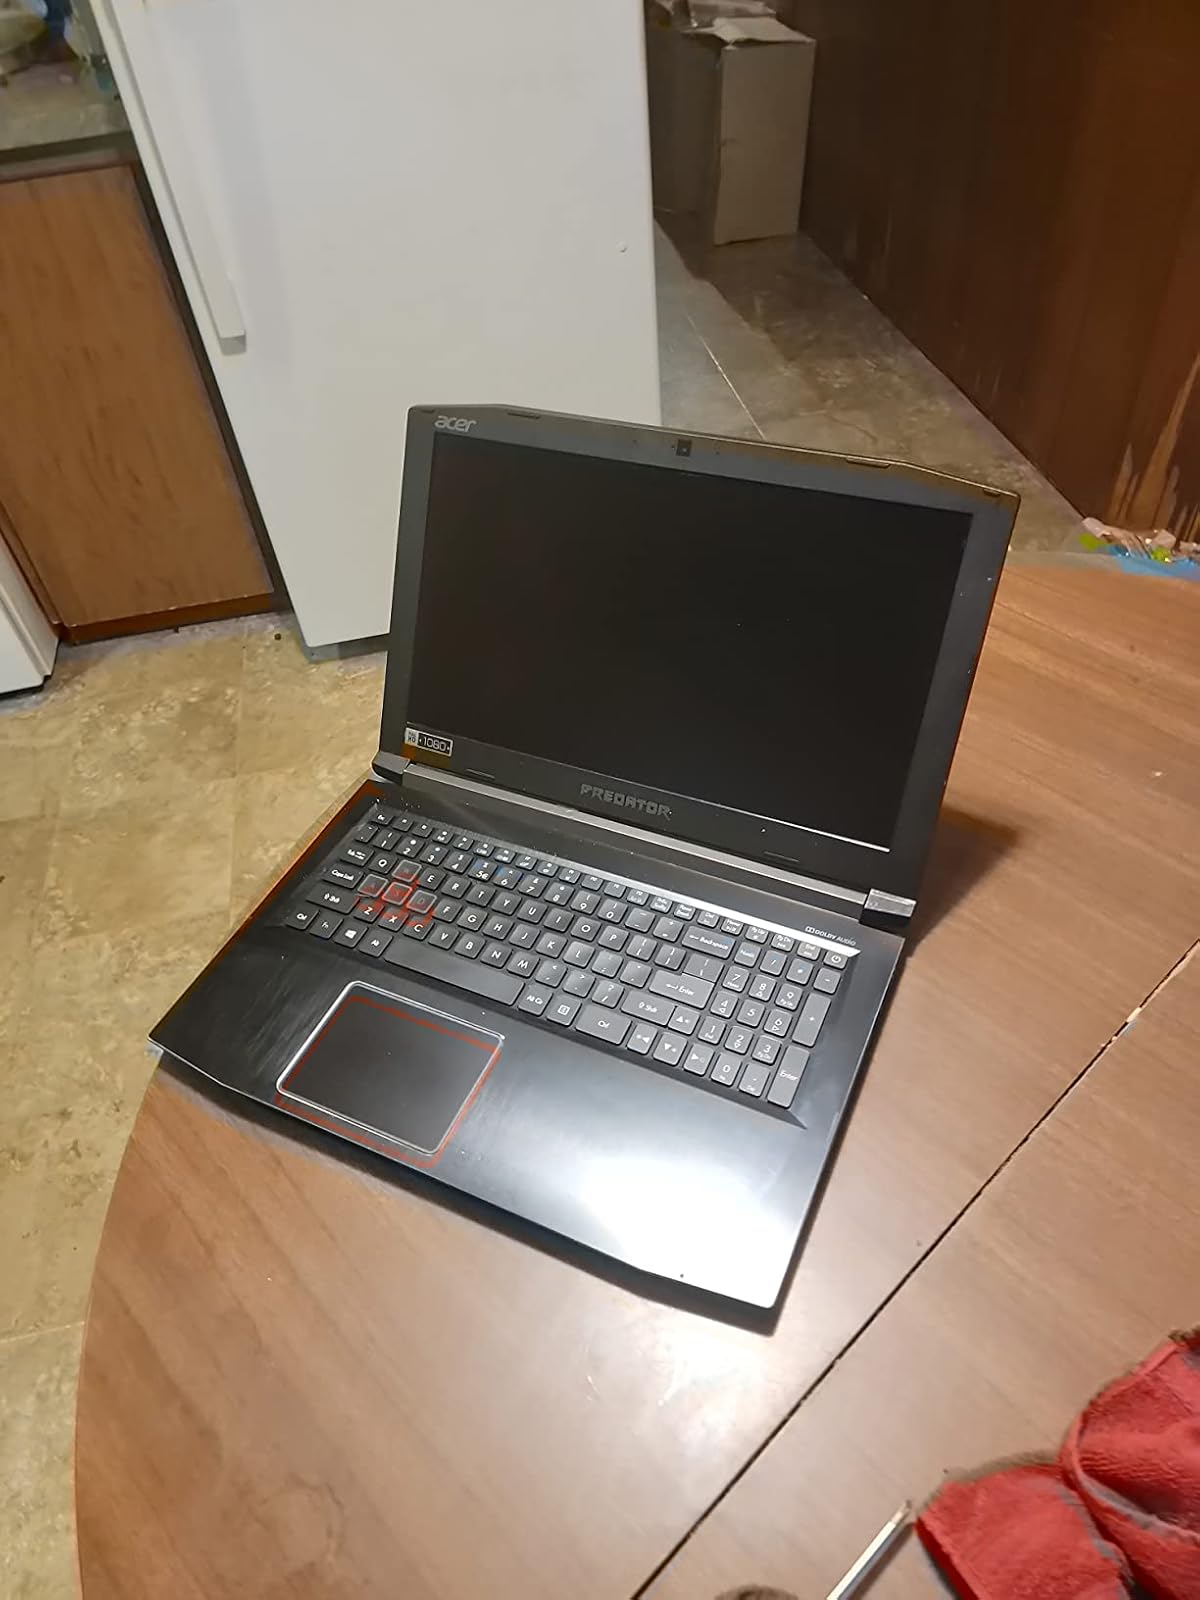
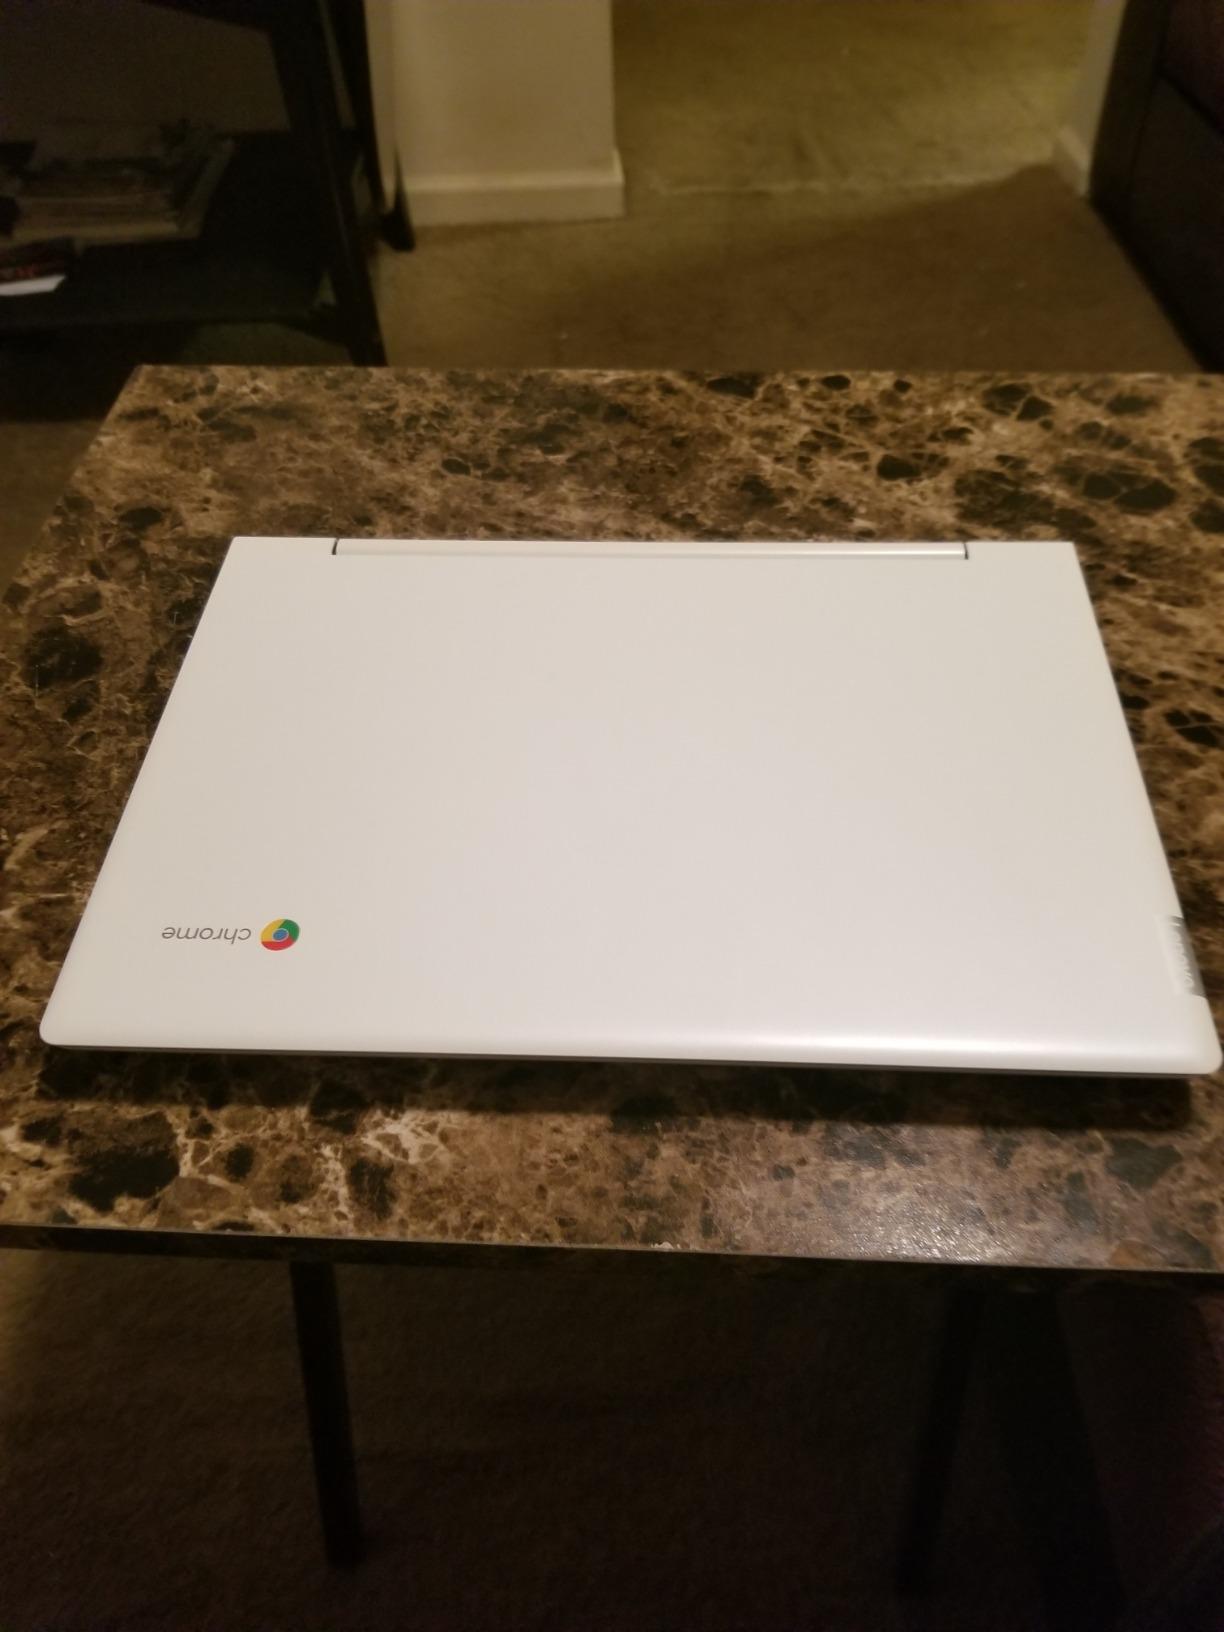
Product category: laptop
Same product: no